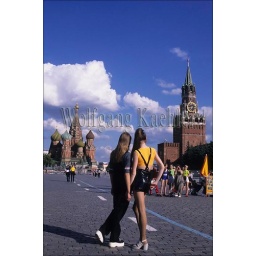
Russia, moscow, red square with st basil's cathedral, spasskaya tower, girl posing in mini skirt